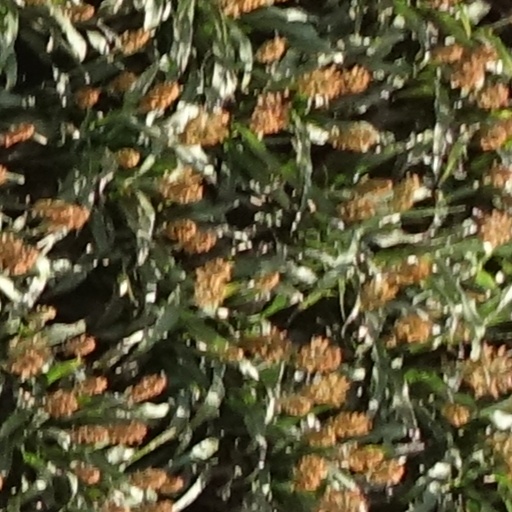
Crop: sorghum